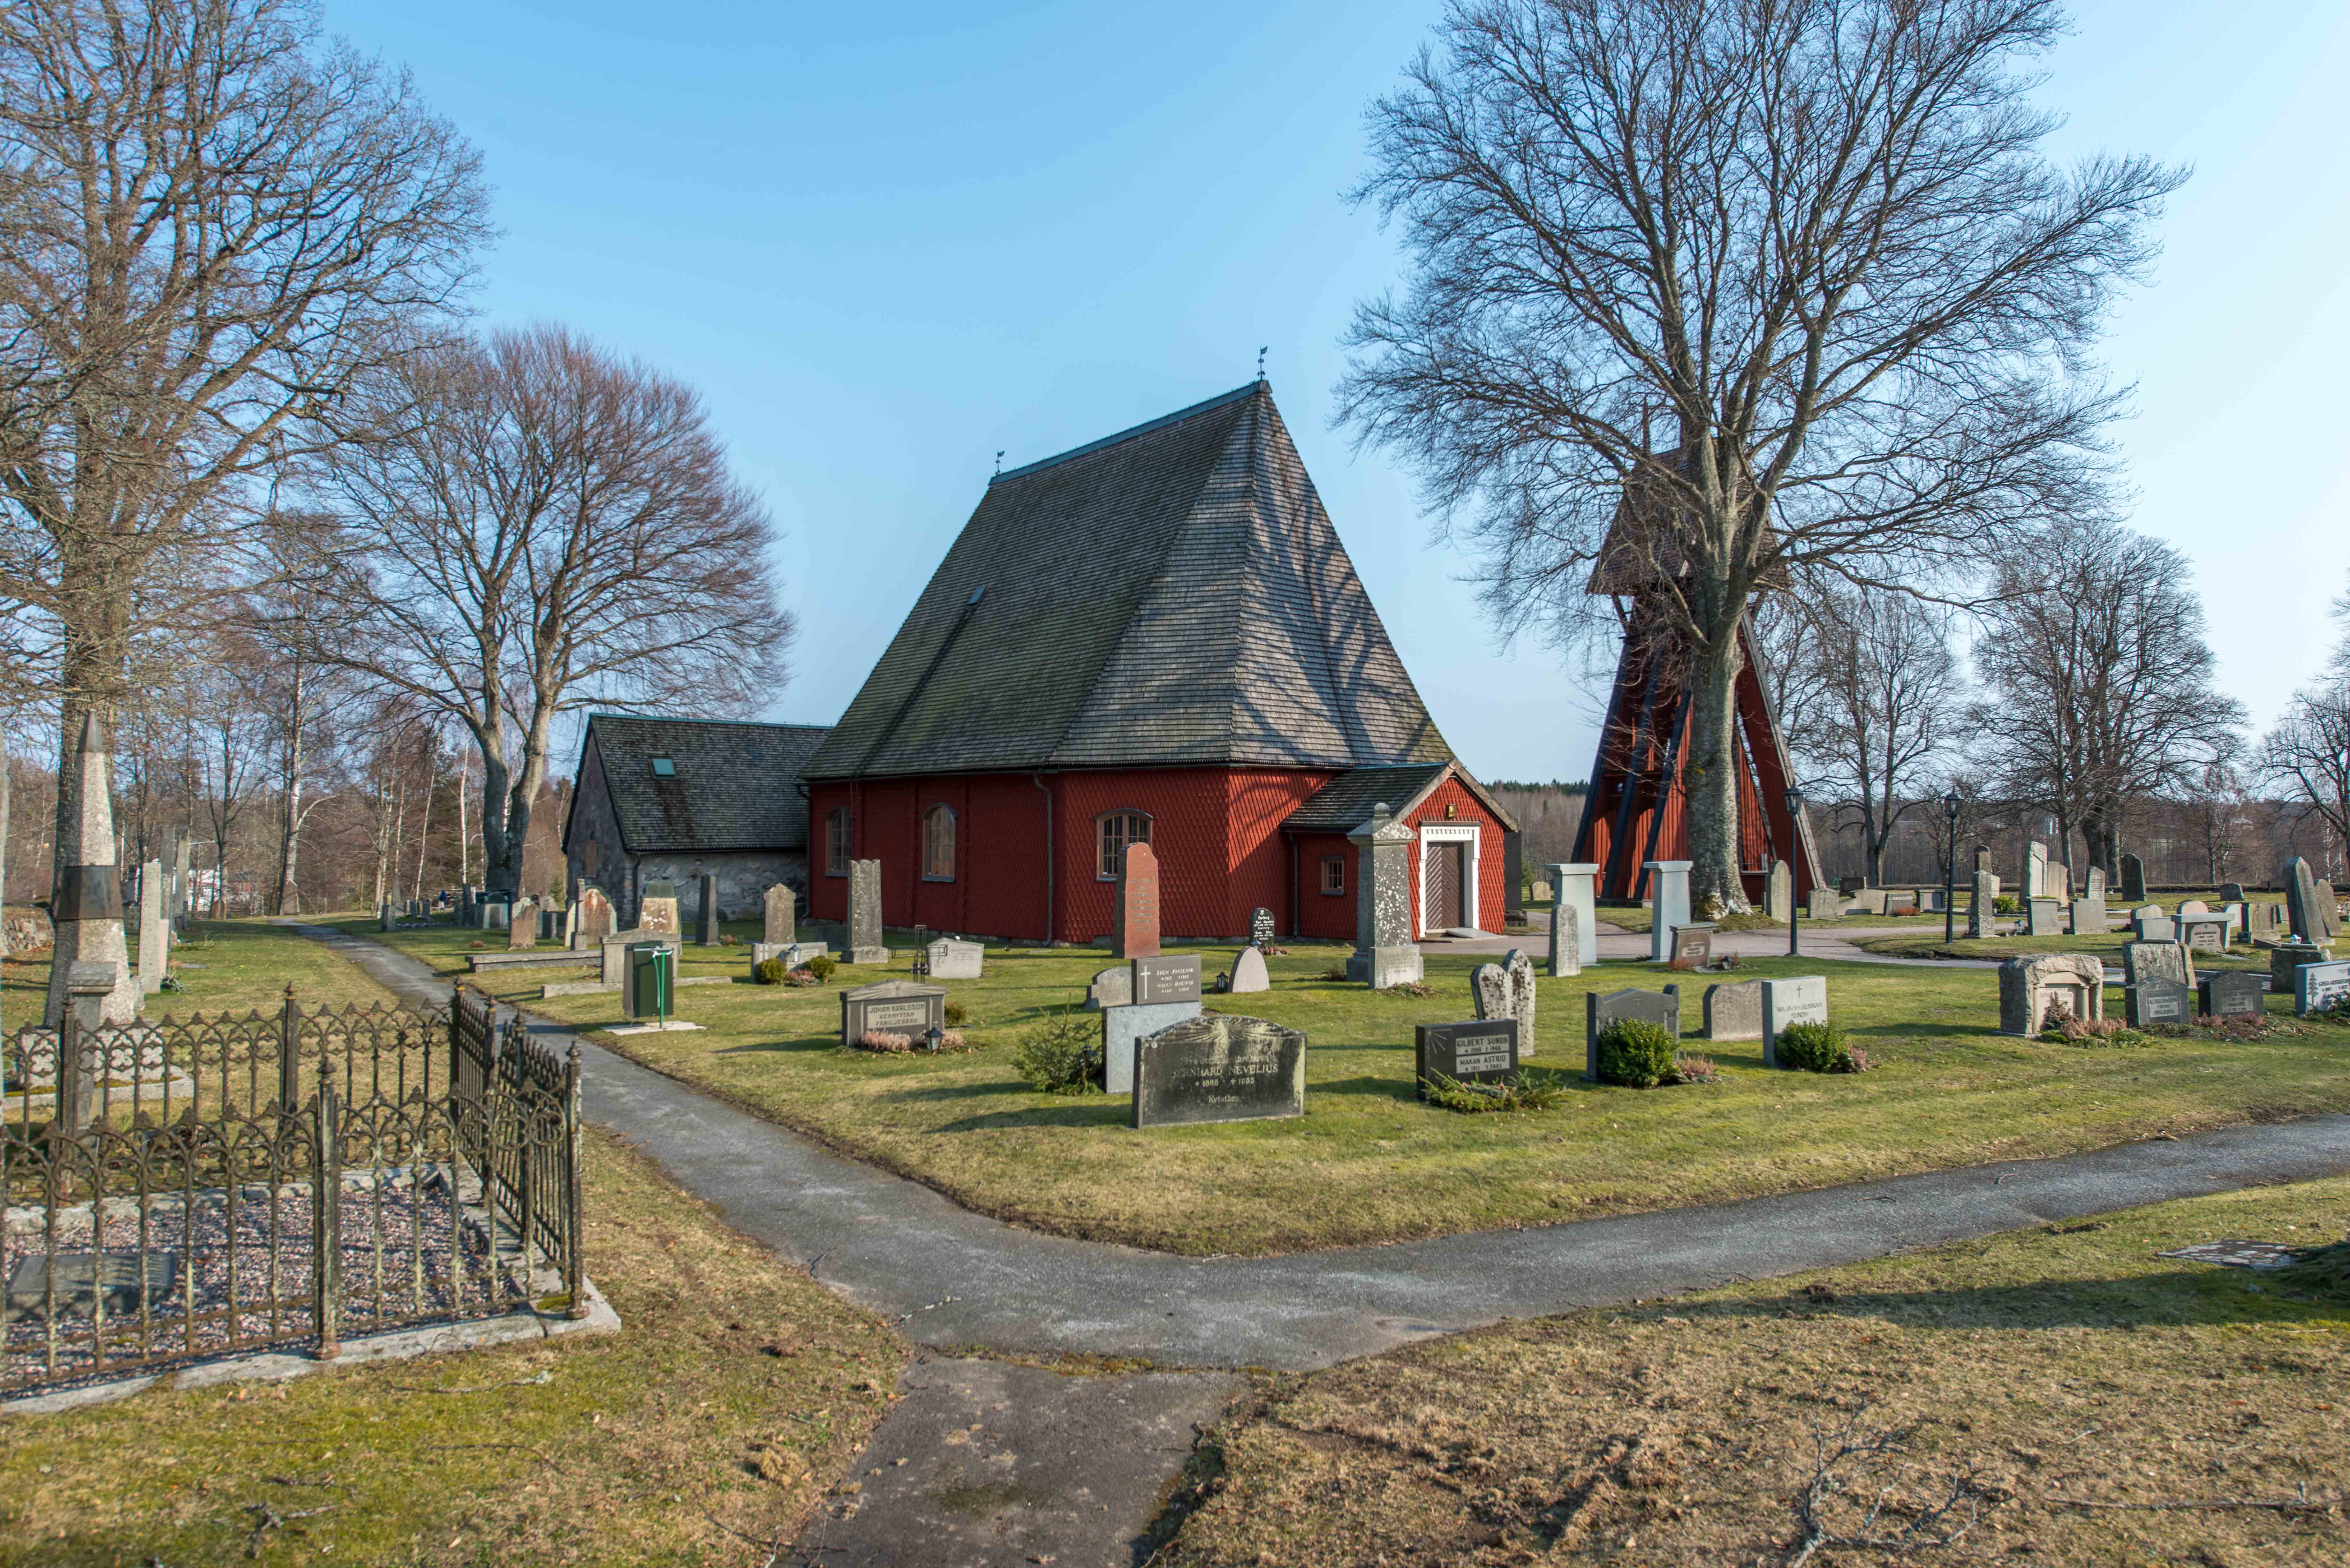
farm, building, church, chapel, place of worship, shrine, estate, knista assembly, kvistbro church, 1660 speech